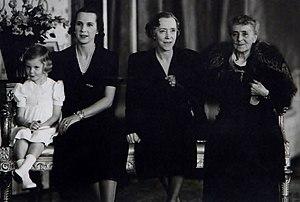
Élisabeth Gabrielle Valérie Marie de Wittelsbach, duchesse en Bavière, née le 25 juillet 1876 à Possenhofen en Bavière et morte le 23 novembre 1965 à Laeken, est issue de la branche cadette de la maison de Wittelsbach.